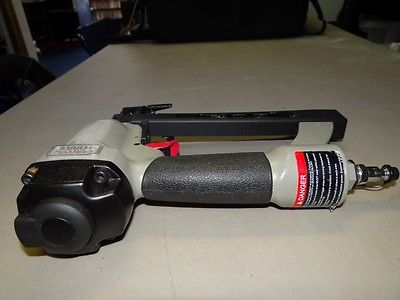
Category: stapler